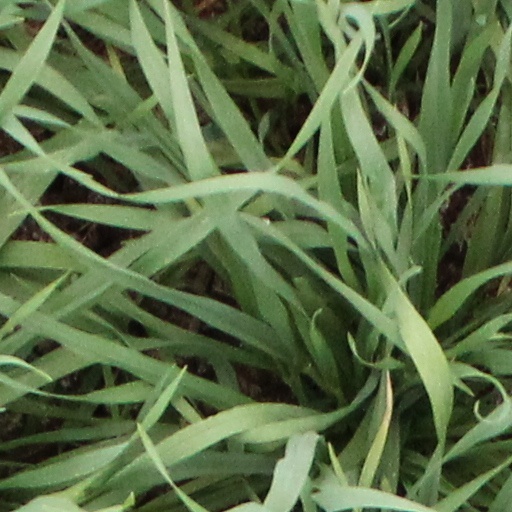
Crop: wheat